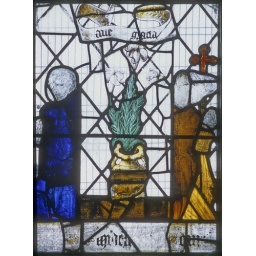
Kirk Sandall, St Oswald, nIV, 1b, Lily pot against simulated quarries, two composite male figures